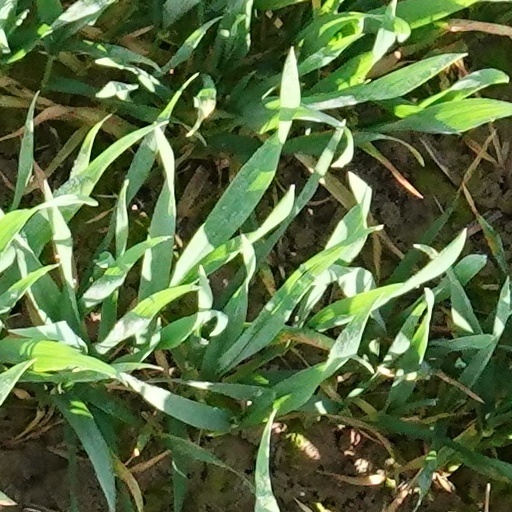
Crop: wheat